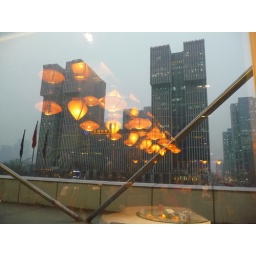
lanterns reflected in the glass of the window